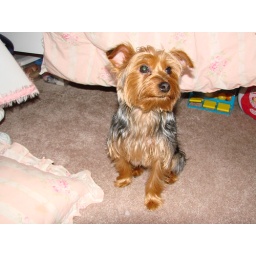
Rejee sitting beside lendis bed while she was sleeping